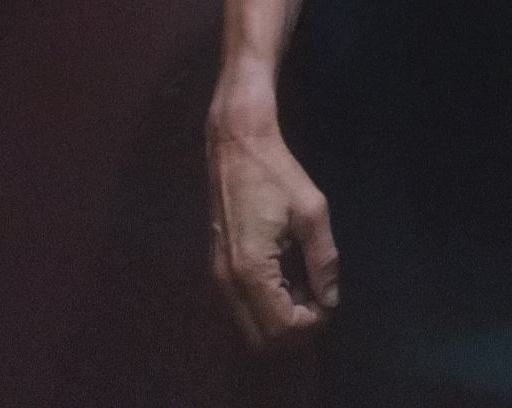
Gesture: no_gesture